Sawbridgeworth railway station

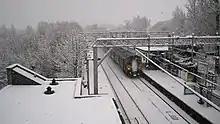
During the snow of January 2010

All services at Sawbridgeworth are operated by Greater Anglia using EMUs.